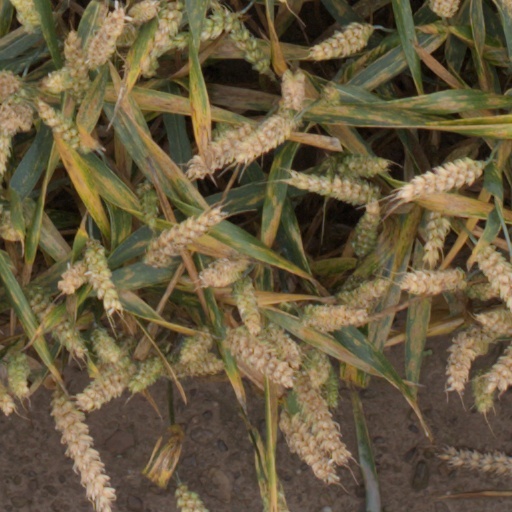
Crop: wheat